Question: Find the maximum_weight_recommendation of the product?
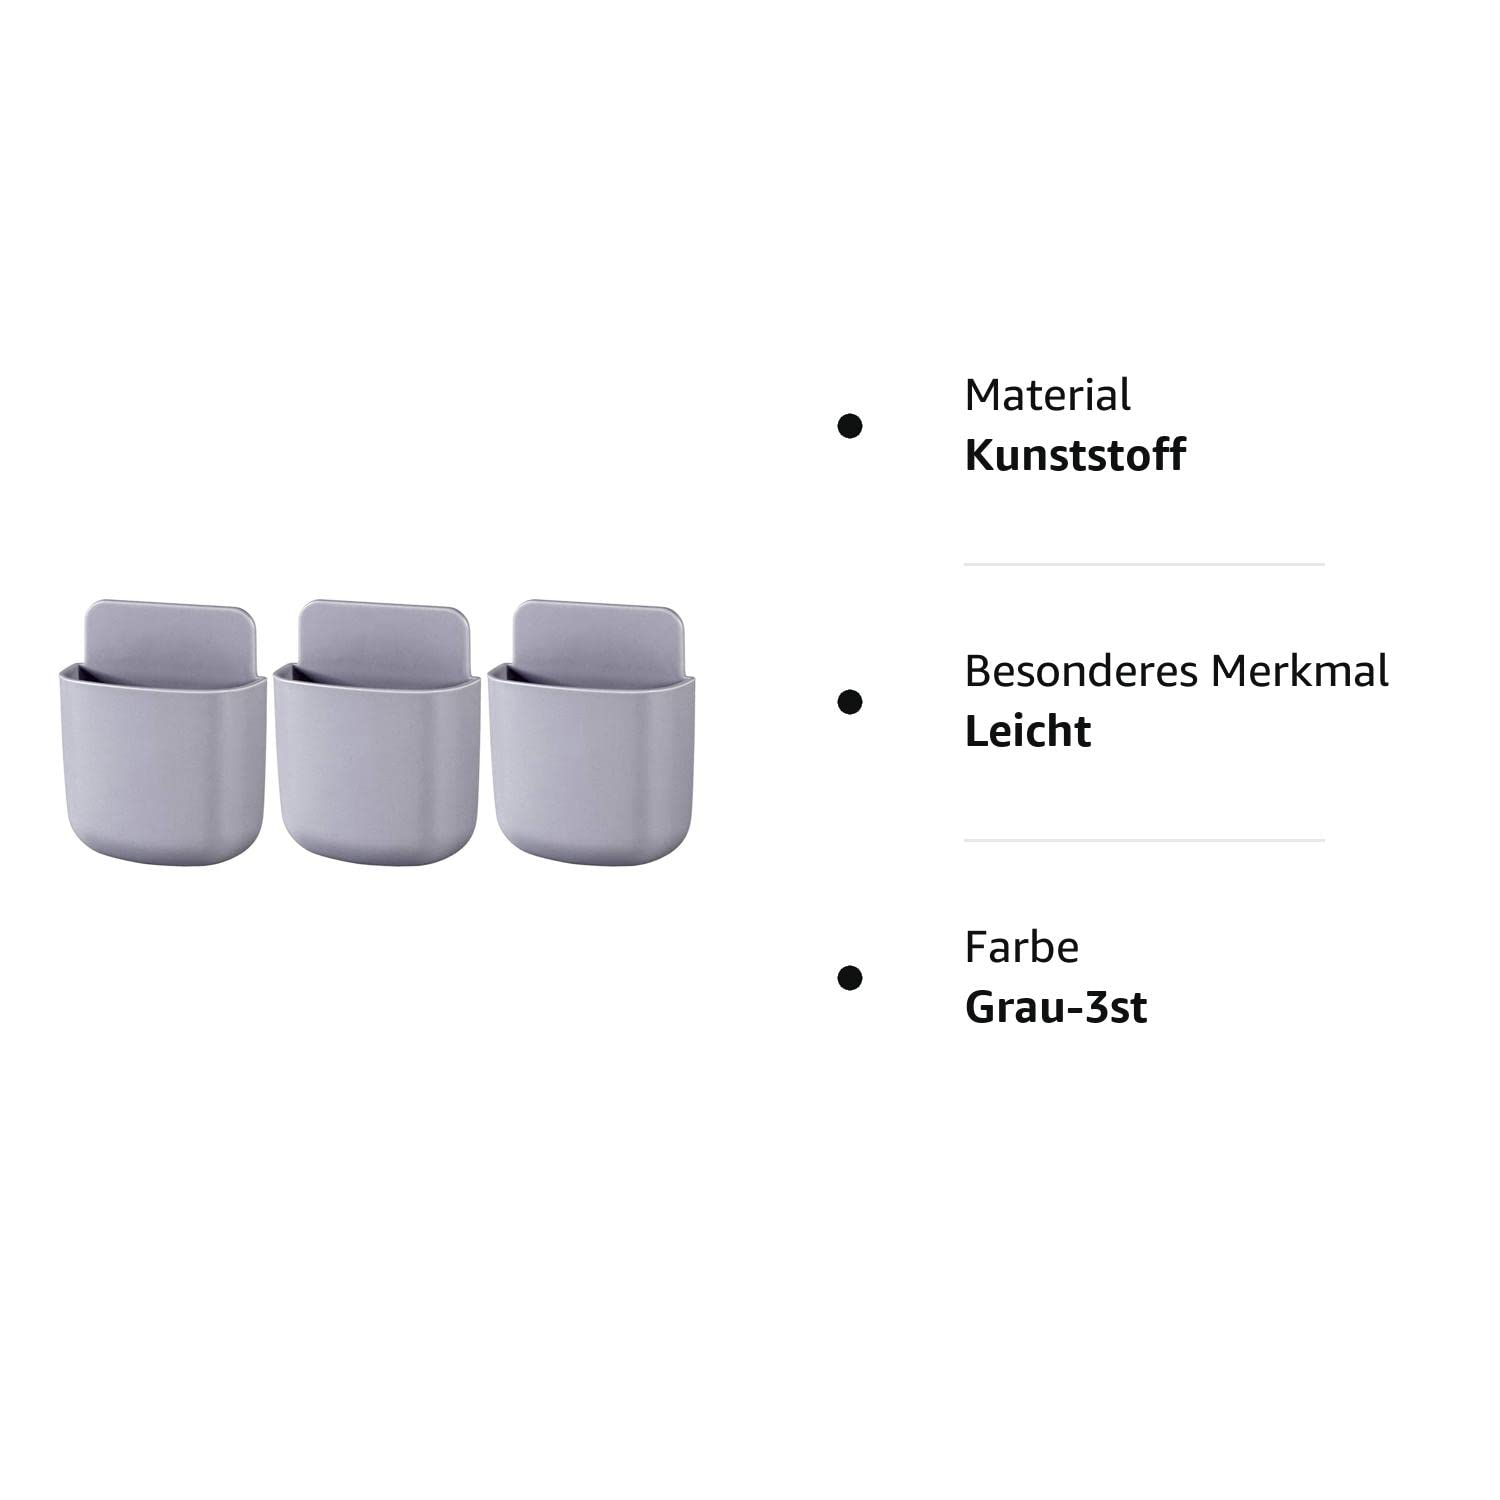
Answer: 3.0 gram